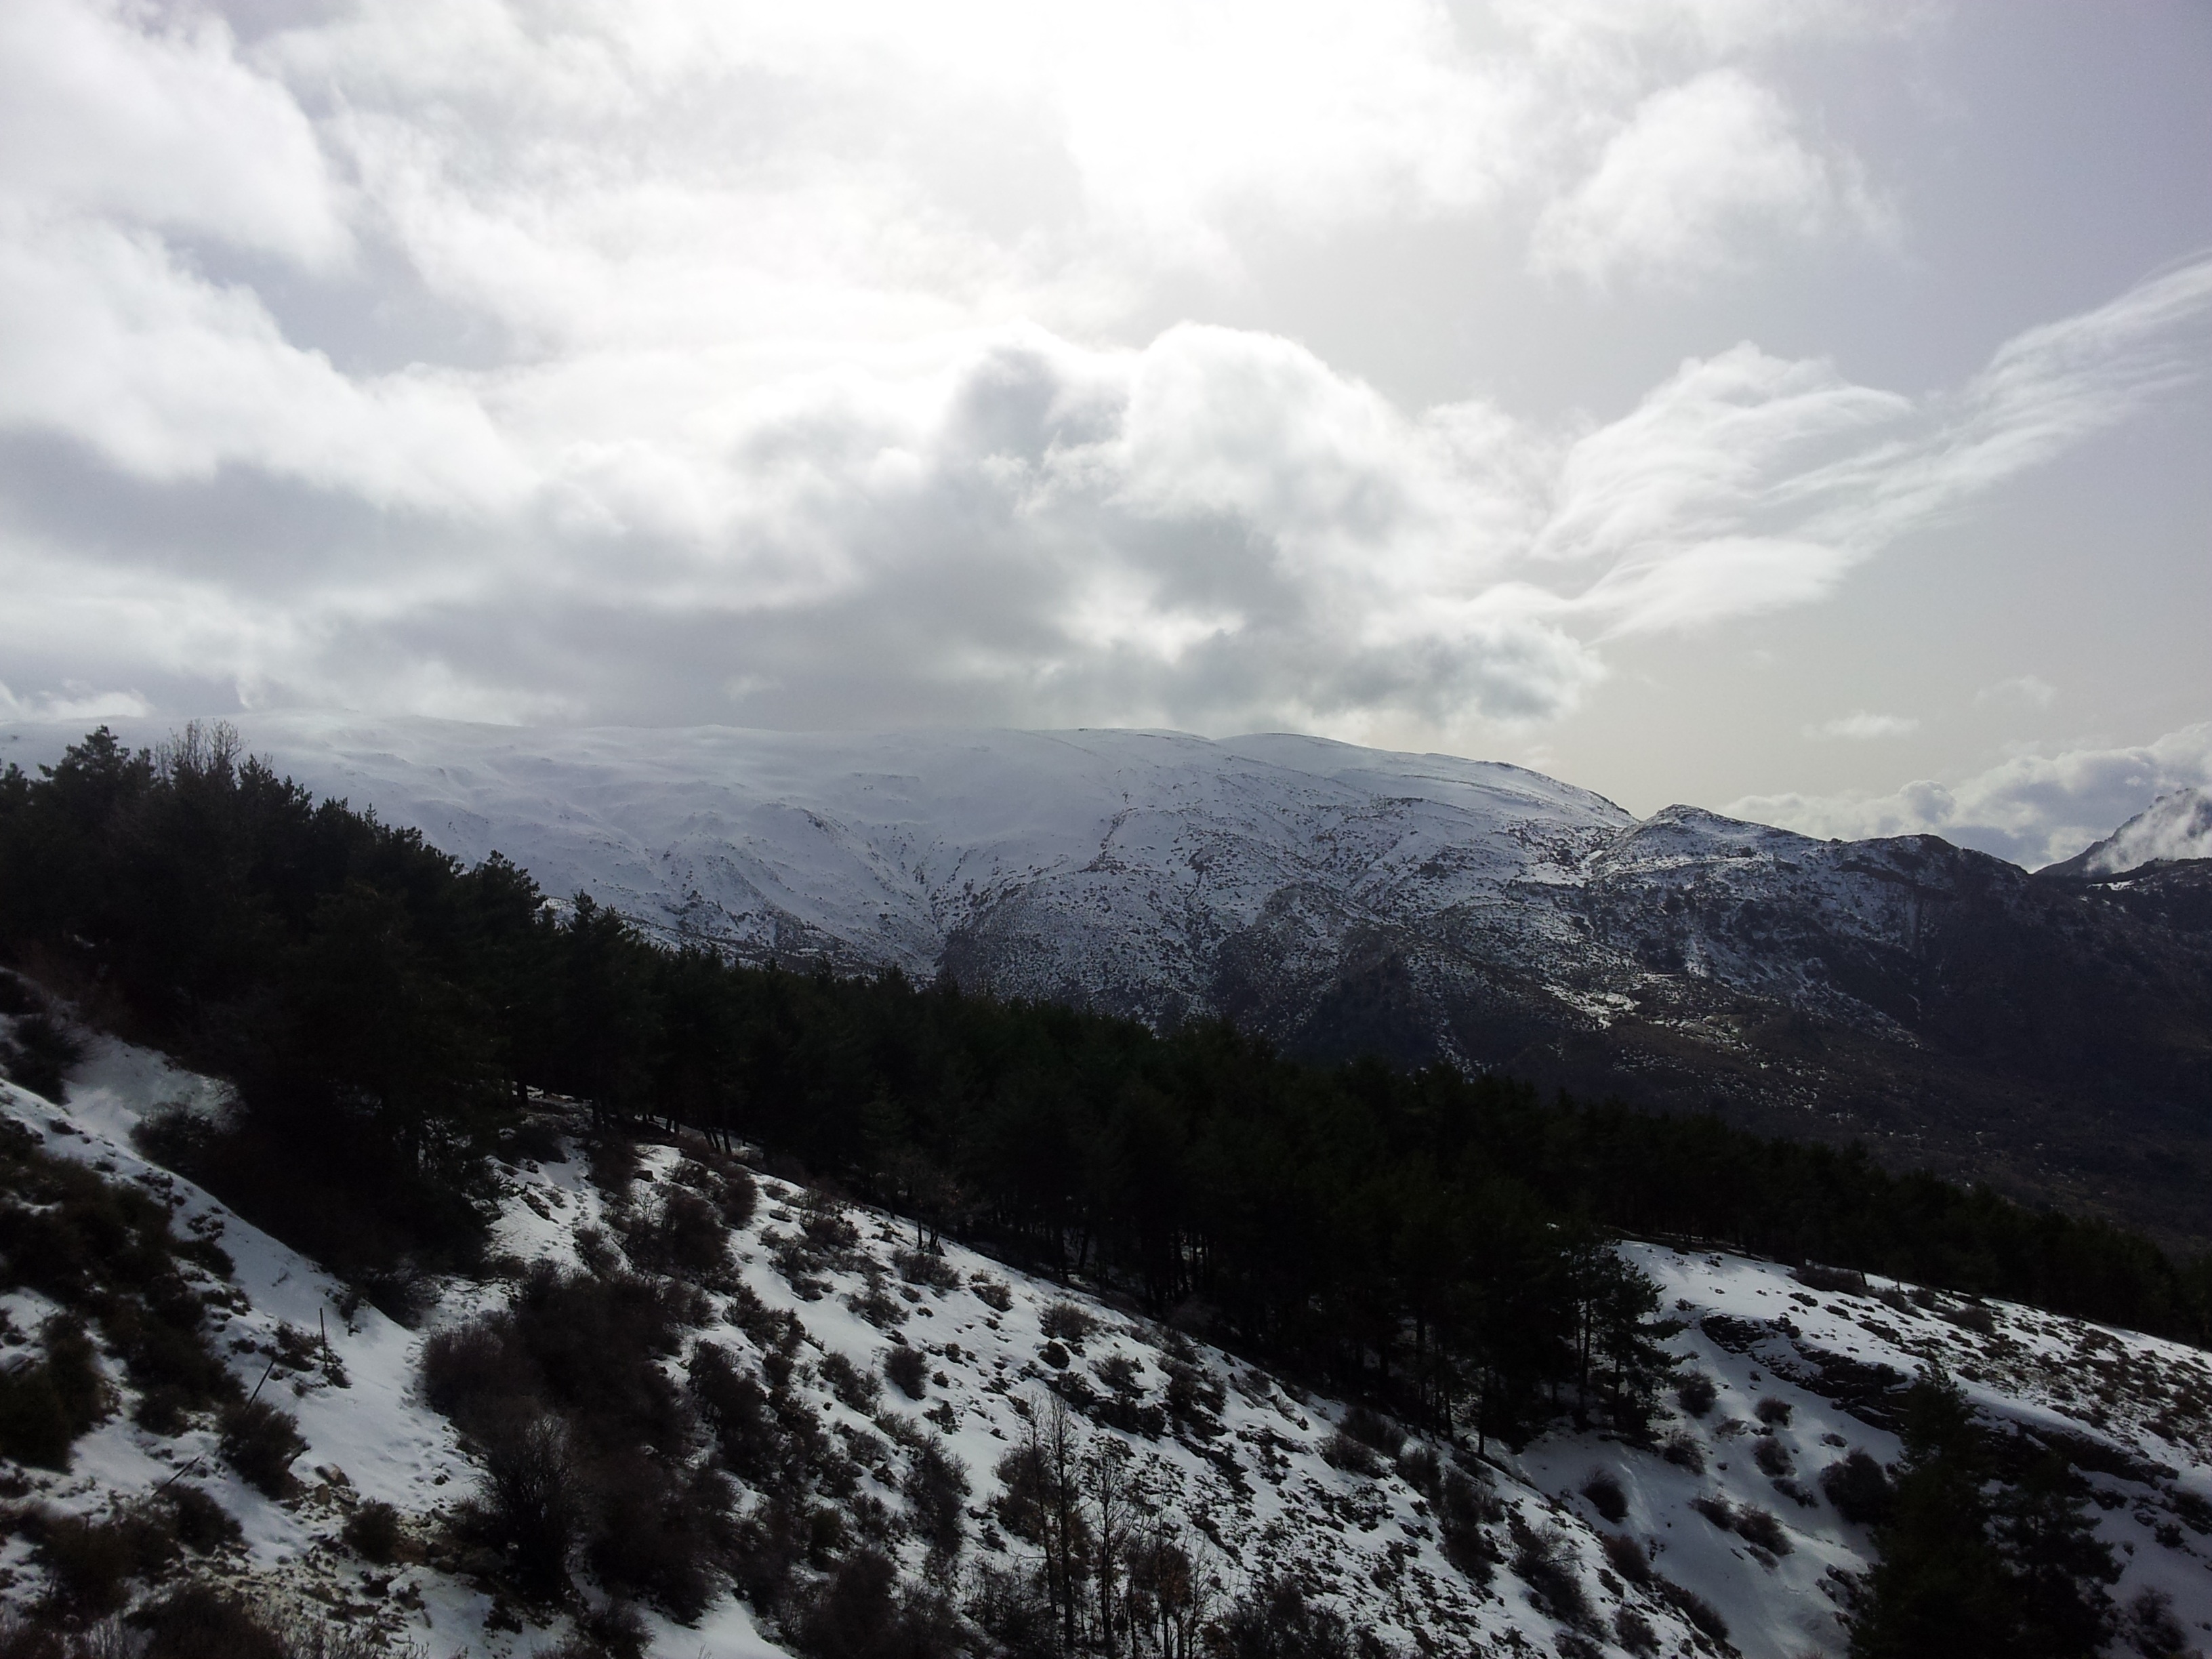
landscape, nature, wilderness, mountain, snow, winter, cloud, sunlight, hill, valley, mountain range, weather, ridge, summit, clouds, alps, plateau, vista, fell, landform, mountain pass, geographical feature, atmospheric phenomenon, mountainous landforms